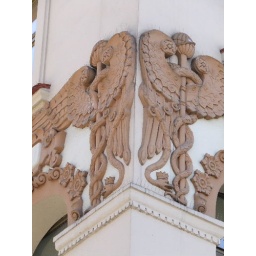
Carving on outside of a building in the main market square